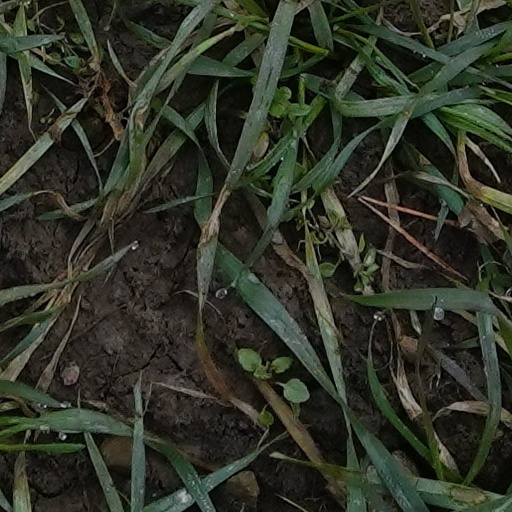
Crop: wheat